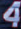
Number: 4